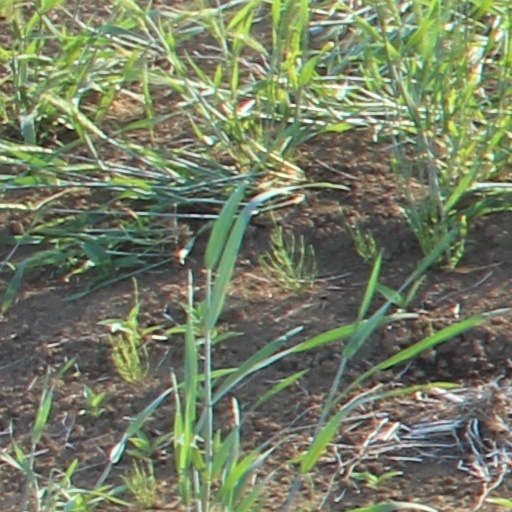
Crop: wheat